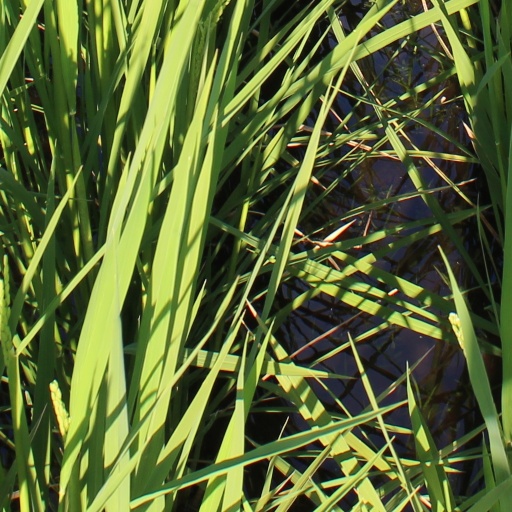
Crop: rice